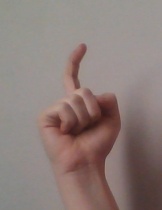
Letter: ra